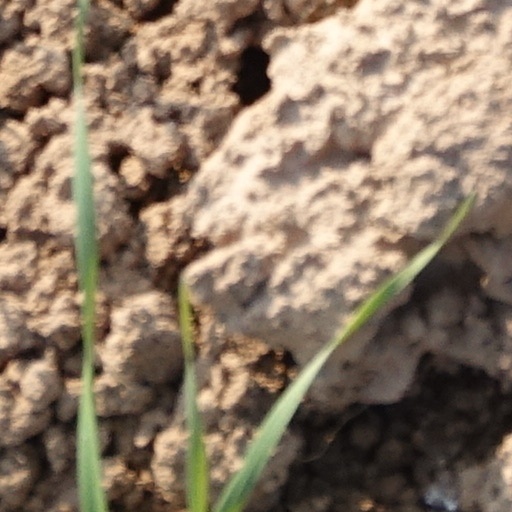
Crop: wheat